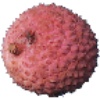
Label: lychee